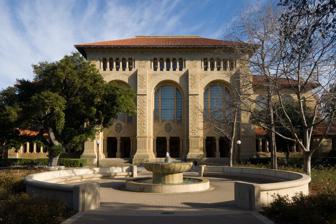
Building: Cecil H. Green Library
Country: United States of America
Year built: 1900
Library at Stanford University Cecil H. Green Library Location Stanford University , Stanford, California Type Academic library Established 1919 Architect(s) Arthur Brown Jr. Other information Website library .stanford .edu The Cecil H. Green Library (commonly known as Green Library ) is the main library on the Stanford University campus and is part of the SUL system. It is named for Cecil H. Green . Green Library houses 4 million volumes, most of which are related to the humanities and social sciences . Libraries elsewhere on campus cover specialized areas such as Business, Law, Art, Medicine, or Engineering. Books from Green and other Stanford libraries are being scanned as part of the Google Books project. History The earliest library at Stanford was in the inner quadrangle. It was housed in one large room capable of accommodating 100 readers. This was replaced in 1900 by a separate building on the outer quadrangle, named the Thomas Welton Stanford library after its major donor. This library was recognized as being too small, and a new larger library in a separate building was begun, but it was destroyed in the 1906 San Francisco earthquake before it could be occupied. A major new library was approved in 1913 and completed in 1919. This building forms the older portion of the Green Library. In 1980, a larger annex was added and the library renamed for Cecil H. Green. The original part of the building is now known as the Bing Wing for Peter Bing , who donated a substantial amount of money for fixing it after the 1989 Loma Prieta earthquake . Design Green Library's design was a significant and early departure from the architectural style of Stanford's Main Quad. Jane Stanford held a design competition for the new library and chose the submission of Joseph MacKay, a San Francisco art glassmaker, which drew more on Romanesque style than the existing buildings. Several stories tall, this original construction was refurbished in 1999 and now forms the main halls and rotunda of the library. See also Stanford University Libraries References ^ "Google Is Adding Major Libraries to Its Database" . New York Times . December 14, 2004 . ^ a b Stanford University (1919). New Building of the Stanford University Library and a History of the Library 1891-1919 . Stanford University. stanford library. ^ University, © Stanford; Stanford; California 94305. "History of Green Library" . Stanford Libraries . {{ cite web }} :  CS1 maint: numeric names: authors list ( link ) External links Stanford University Libraries & Academic Information Resources Online Tour of Green Library Information Center, Green Library 37°25′36″N 122°10′01″W / 37.42678°N 122.16707°W / 37.42678; -122.16707 v t e Stanford University Located in : Stanford, California Schools Business Education Engineering Humanities and Sciences Law Medicine Sustainability Research Libraries ( Green , Branner , Lane , Lathrop ) Centers and institutes Cancer Institute Center for Advanced Study in the Behavioral Sciences Hasso Plattner Institute of Design Hoover Institution Hopkins Marine Station Institute for Economic Policy Research Institute for Theoretical Physics Jasper Ridge Biological Preserve Medical Center SLAC National Accelerator Laboratory Synchrotron Radiation Lightsource Places Arboretum Arizona Cactus Garden Bing Concert Hall Braun Music Center Iris & B. Gerald Cantor Center for Visual Arts Clock Tower Dish Fire Truck House Frost Amphitheater Gates Computer Science Building Green Earth Sciences Haas Center for Public Service Hanna–Honeycomb House Hoover House Hoover Tower Lake Lagunita Main Quad Oval Stanford, California Mausoleum Memorial Auditorium Memorial Church Research Park Shopping Center Public art Bedford Sentinels Boo-Qwilla Column I Gay Liberation Monument Luna Moth Walk I Old Union Fountain The Sieve of Eratosthenes The Stanford Legacy Statue of Alexander von Humboldt Statue of Benjamin Franklin Statue of Johannes Gutenberg Statue of Louis Agassiz Tanner Fountain White Memorial Fountain Publications Stanford Encyclopedia of Philosophy HighWire Press Stanford Law Review Stanford University Press Student life Student housing KZSU Stanford Band A cappella groups Stanford Chaparral The Stanford Flipside The Stanford Daily The Stanford Review The Fountain Hopper Stanford Tree Business Association of Stanford Entrepreneurial Students StartX Athletics Overview : Stanford Cardinal ( Pac-12 Conference and Atlantic Coast Conference ) Teams Baseball Basketball Men Women Football Big Game The Play Gymnastics Men Women Soccer Men Women Track and field Women's volleyball Facilities Arrillaga Family Rowing and Sailing Center Burnham Pavilion Klein Field at Sunken Diamond Maloney Field at Laird Q. Cagan Stadium Maples Pavilion Stanford Beach Volleyball Stadium Stanford Golf Course Stanford Stadium Taube Tennis Center Misc. Stanford Axe NACDA Directors' Cup People President Jonathan Levin Provost Jenny Martínez Faculty and staff Alumni Companies founded by alumni Leland Stanford Jr. Leland Stanford Jane Stanford Related History of Stanford University Dean of Stanford Law School Academic regalia Knight-Hennessy Scholars Stanford University Network (SUN) Orange County Stanford Cardinal Red Stanford University endowment (Stanford Management Company) Palo Alto Green Authority control databases International ISNI VIAF FAST National Germany United States France BnF data Israel Academics CiNii Artists ULAN Other IdRef SNAC